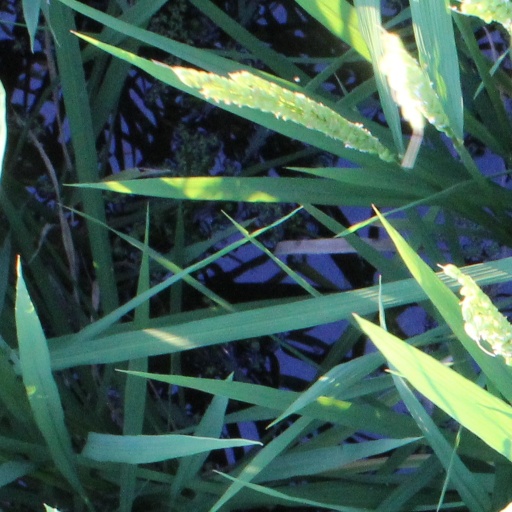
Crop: rice